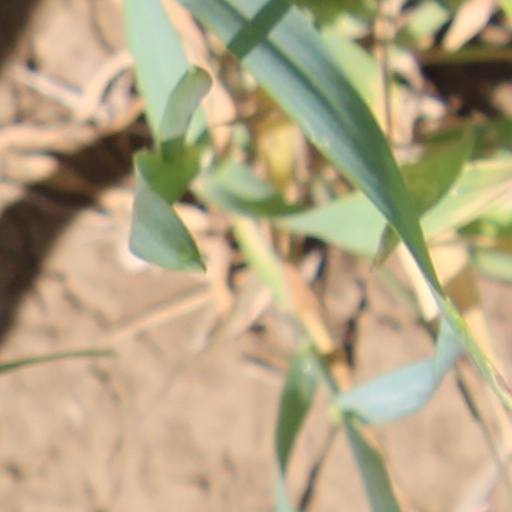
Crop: wheat